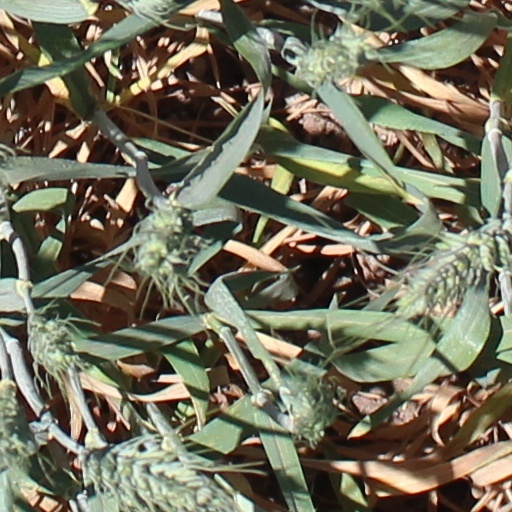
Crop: wheat